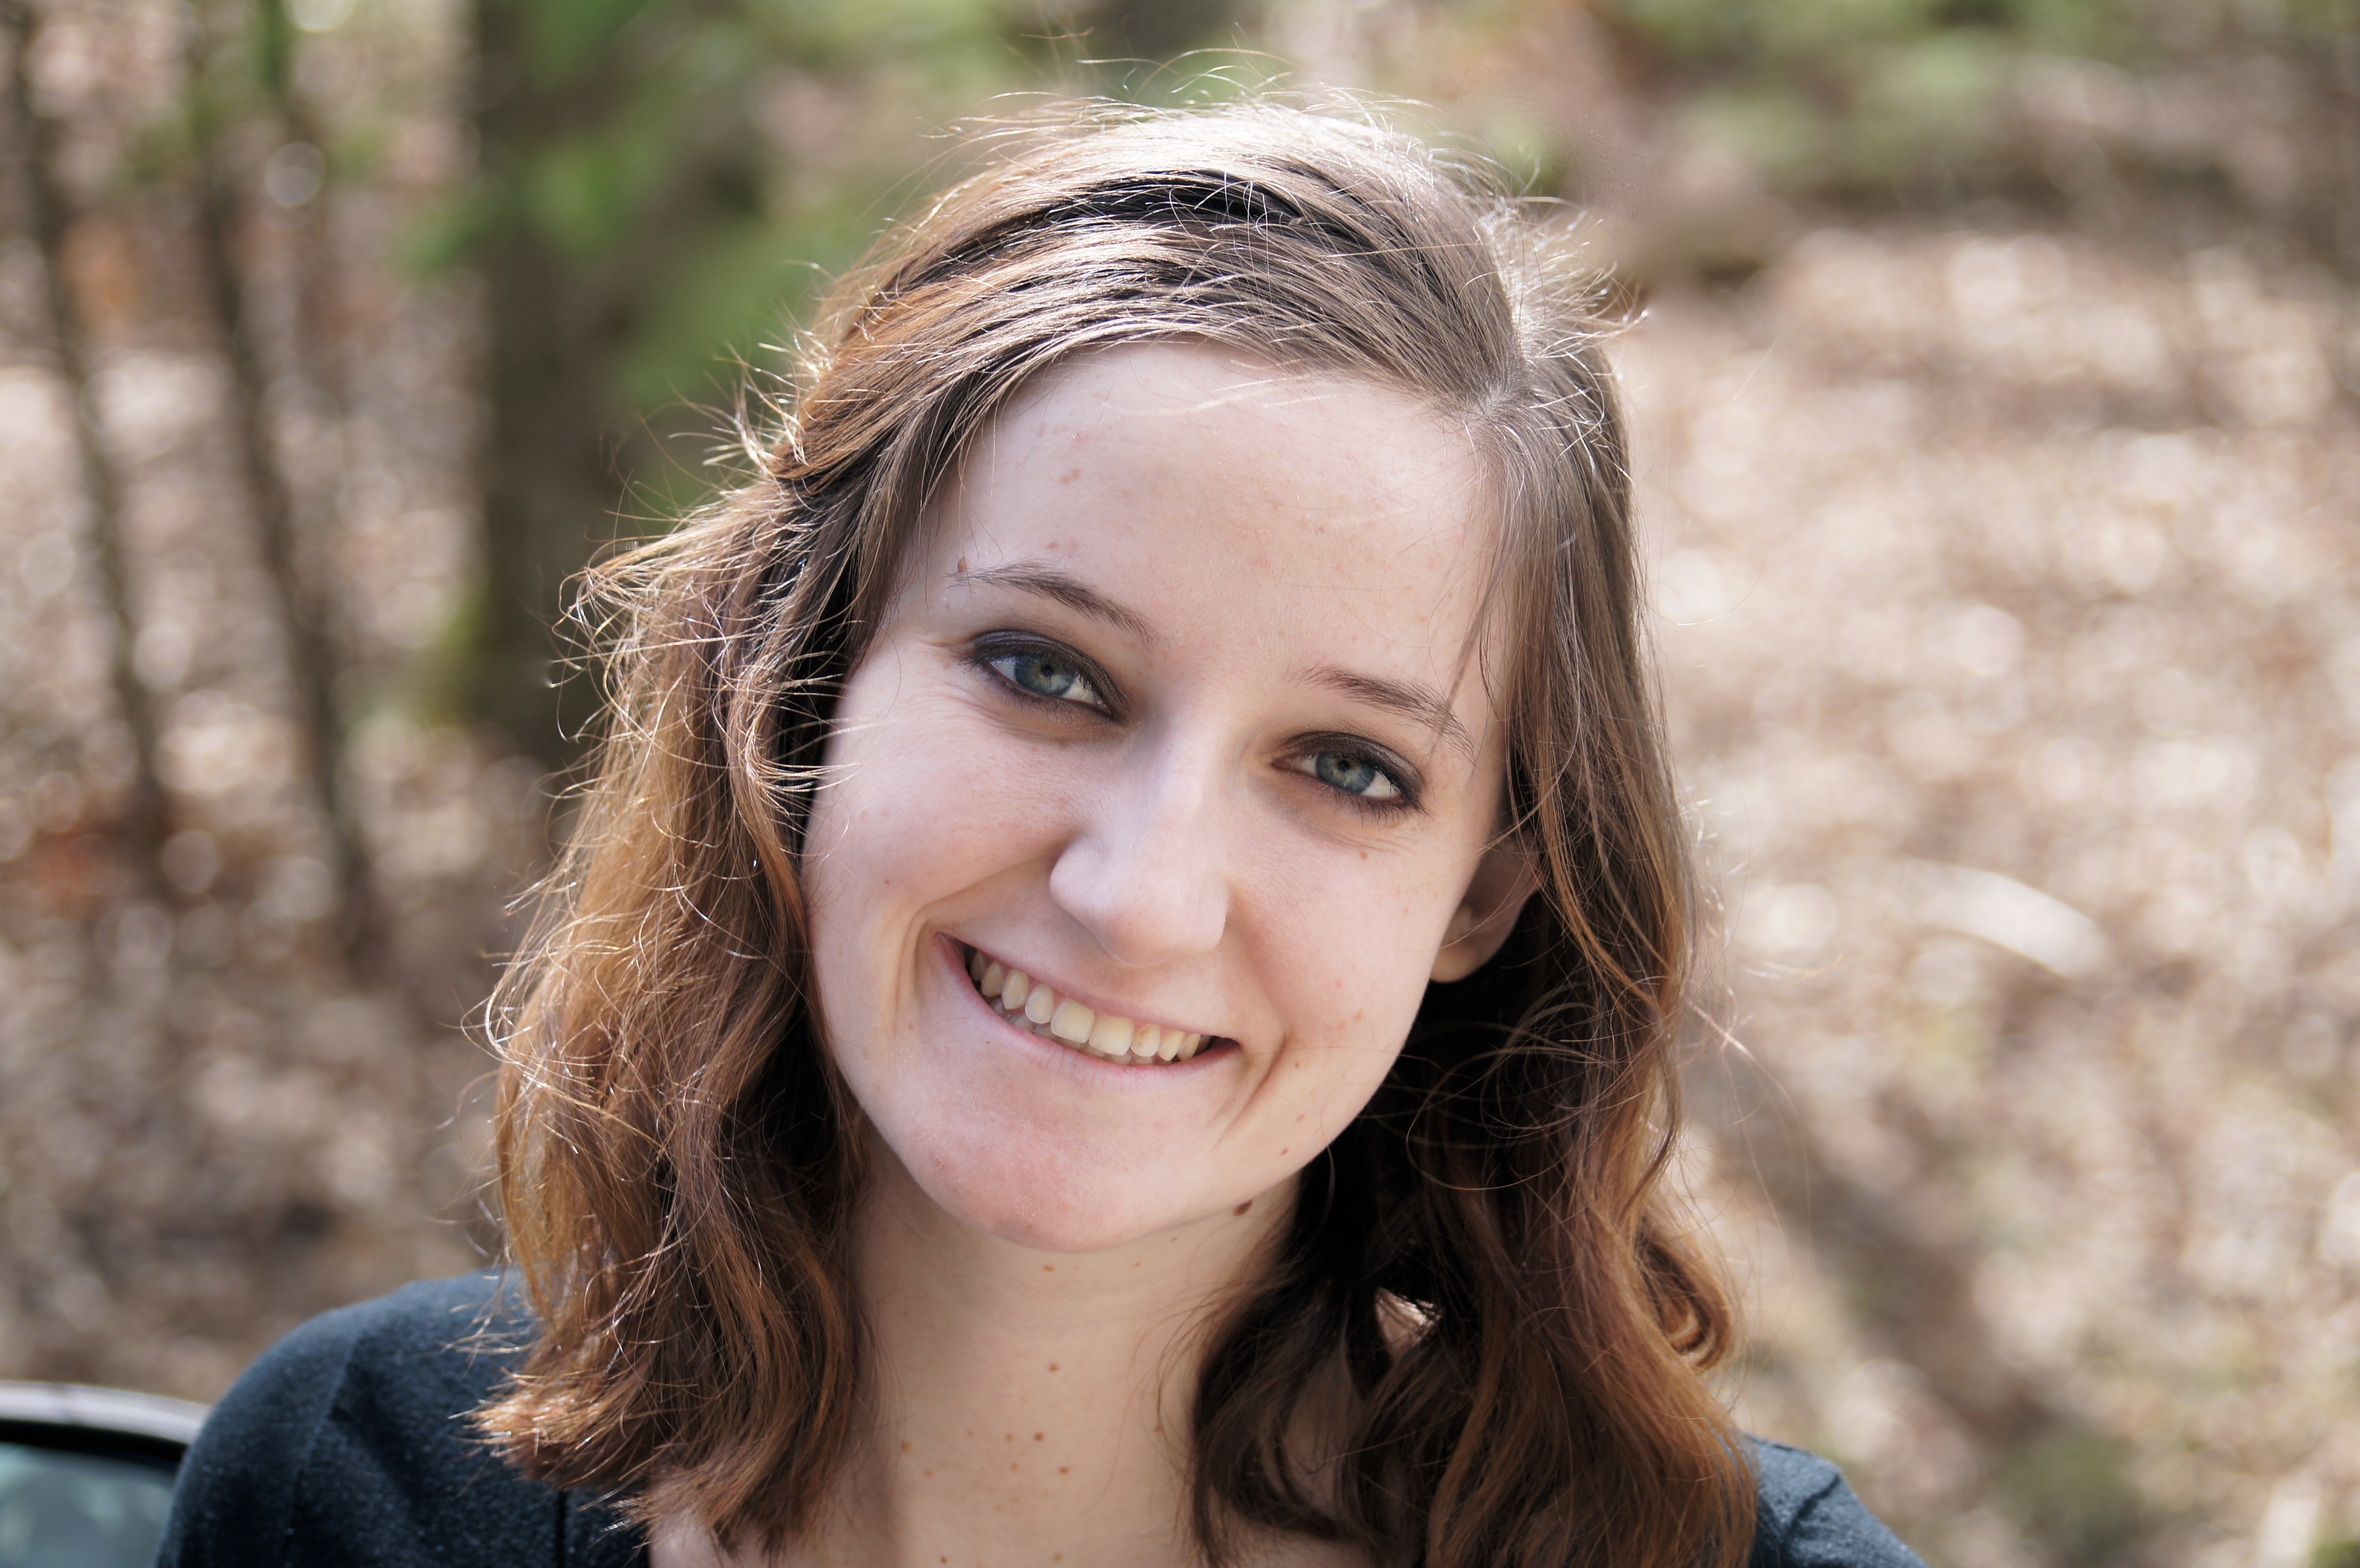
person, people, girl, woman, hair, photography, portrait, model, spring, child, lady, facial expression, smile, face, eye, head, skin, beauty, emotion, photo shoot, brown hair, portrait photography